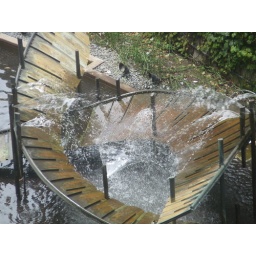
through dirty office window. 1/125 f4.4 ISO125 in architecture setting.